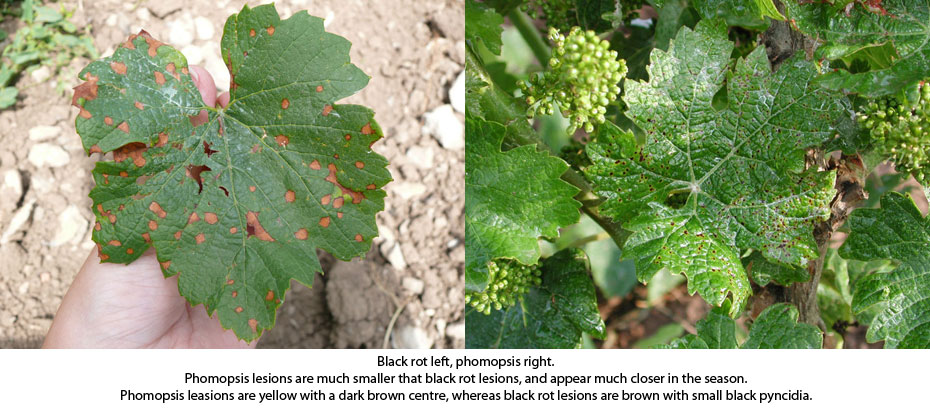
Labels: grape leaf black rot, grape leaf black rot